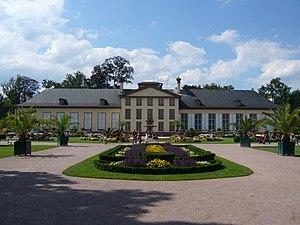
Le Pavillon Joséphine, à Strasbourg
Le parc de l'Orangerie est un parc public de la ville de Strasbourg. Il est situé en face du Palais de l’Europe et proche des autres institutions européennes dans le quartier dit de l'Orangerie, au sein de la Neustadt. Sa superficie est de 26 hectares.
Pierre-Valentin Boudhors est un ingénieur des ponts et chaussées et architecte français, inspecteur des bâtiments de la ville de Strasbourg, né à Strasbourg le 23 février 1754, mort à La Wantzenau le 19 juin 1831.
Le quartier de l'Orangerie est un quartier de Strasbourg.
Cet article recense de manière non exhaustive les châteaux, maisons fortes, mottes castrales, situés dans le département français du Bas-Rhin. Il est fait état des inscriptions et classements au titre des monuments historiques.